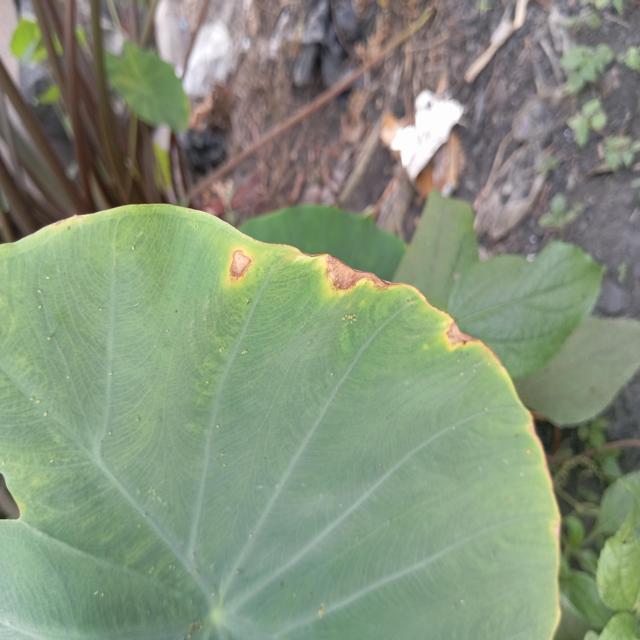
Label: Mid_Blight